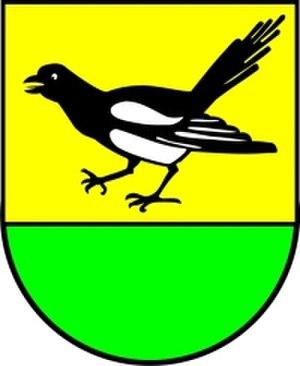
Algermissen est une commune appartenant à l'arrondissement de Hildesheim, dans l'état fédéré de Basse-Saxe dans le nord de l'Allemagne.